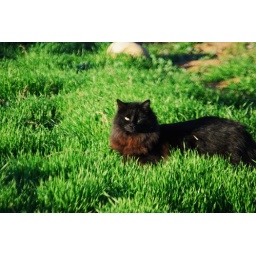
out in the field by our house